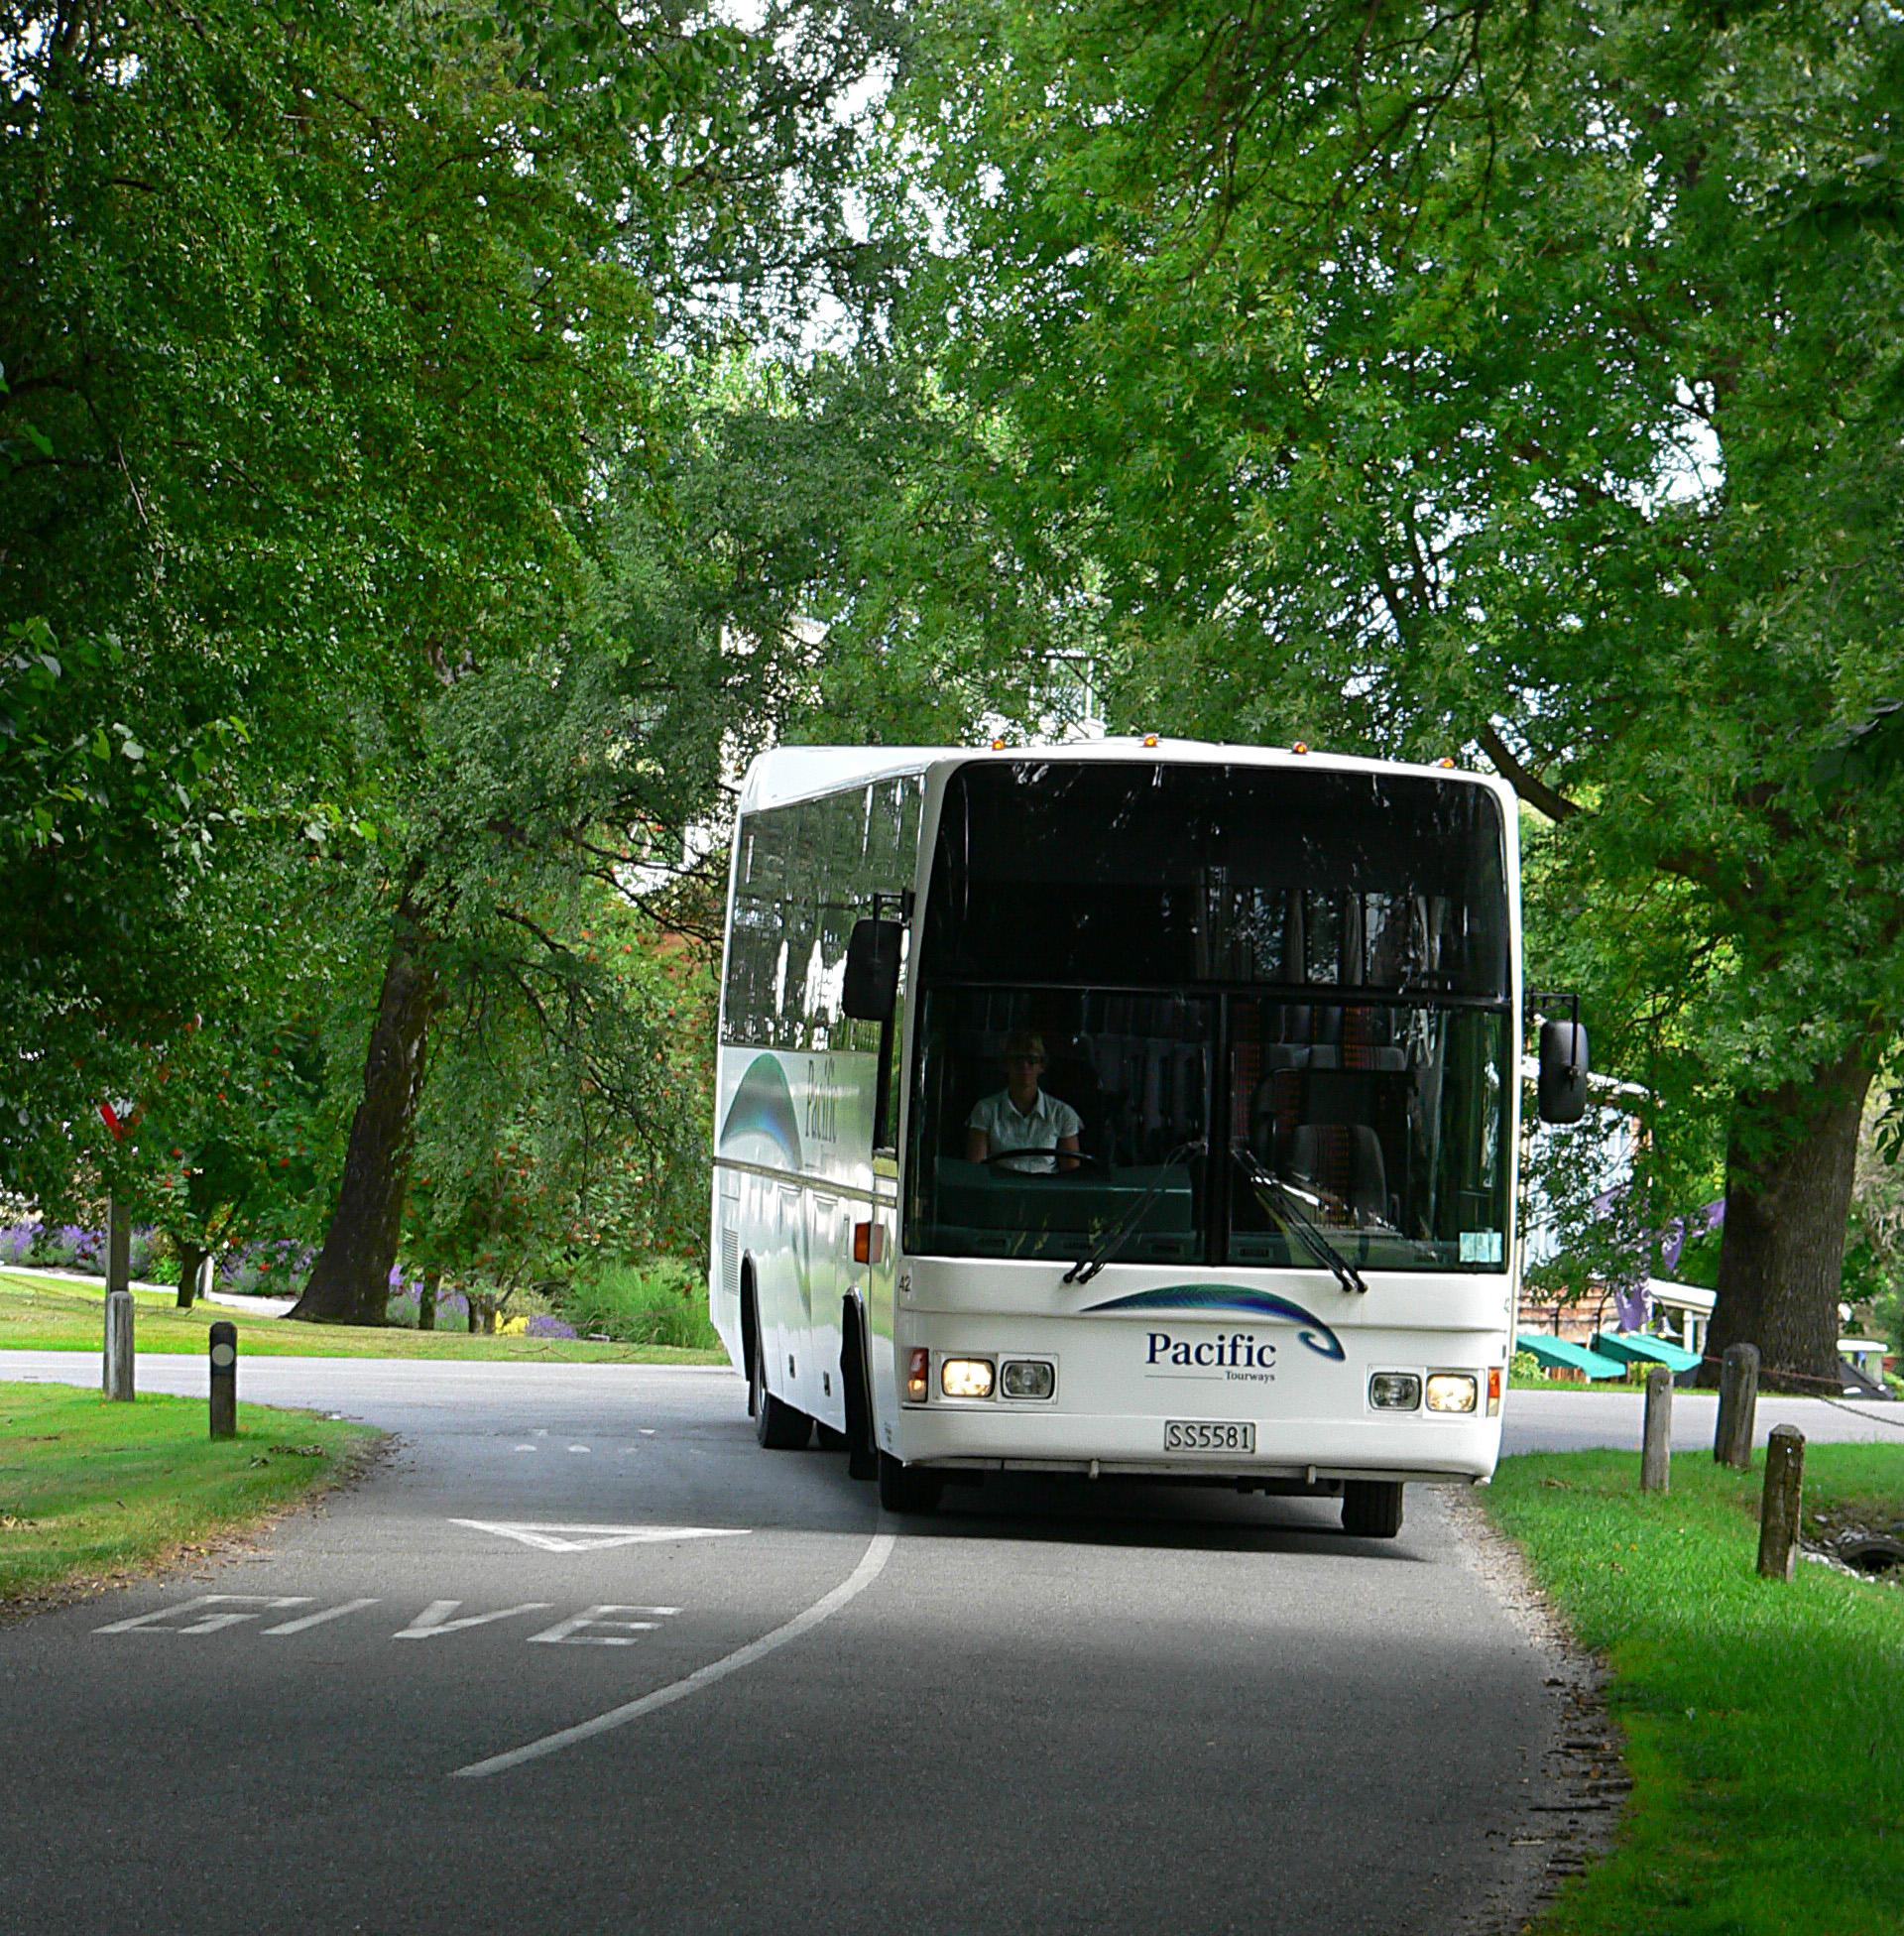
man, transport, vehicle, public transport, bus, volvo, buses, pacifictourways, tourcoaches, coaches, pacifictourwaysltd, land vehicle, luxury vehicle